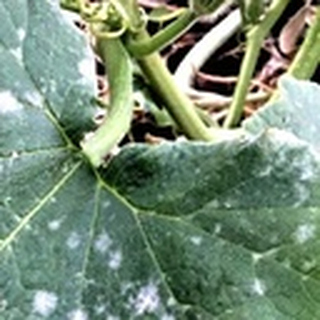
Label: cotton_powdery_mildew